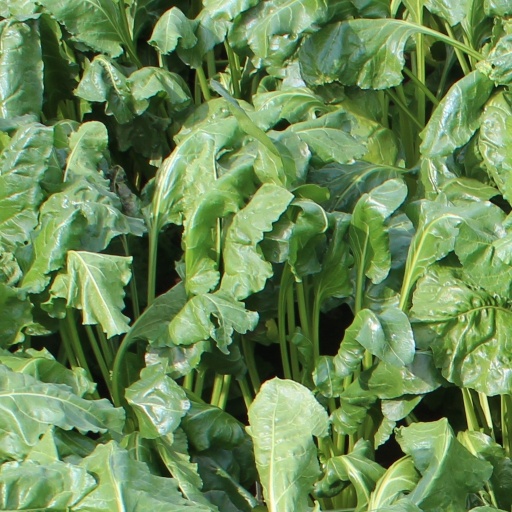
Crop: sugar beet